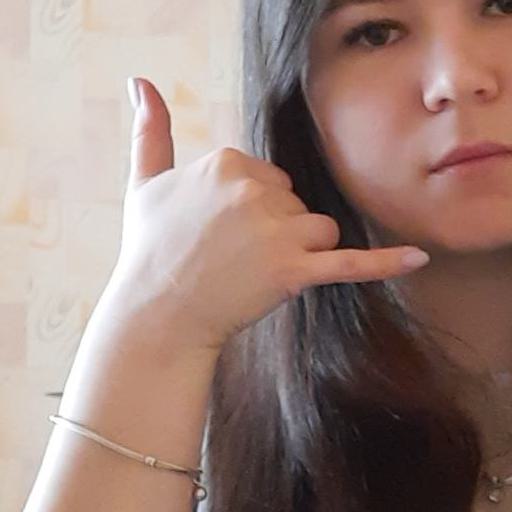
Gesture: call